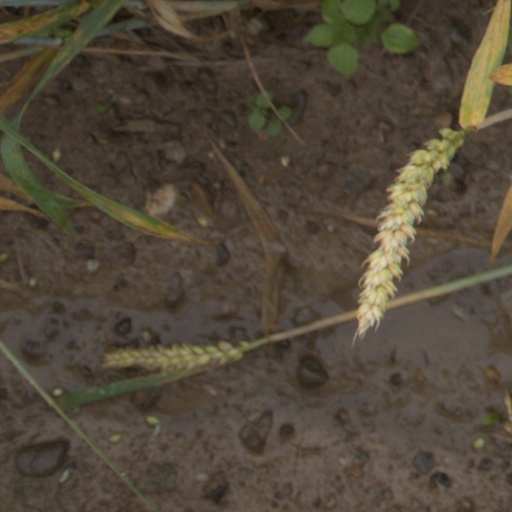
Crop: wheat